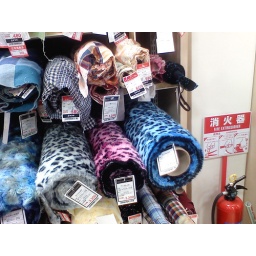
I checked it out while waiting for Mandarake in the same building to open.Lots of unusual furry fabric.